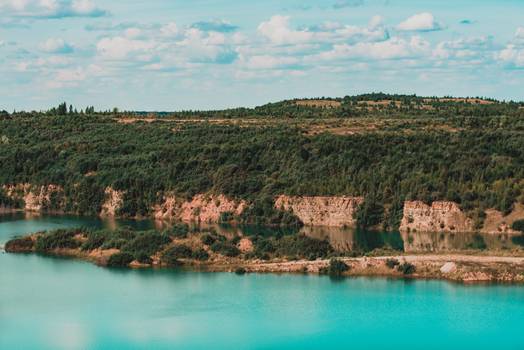
Label: No Watermark